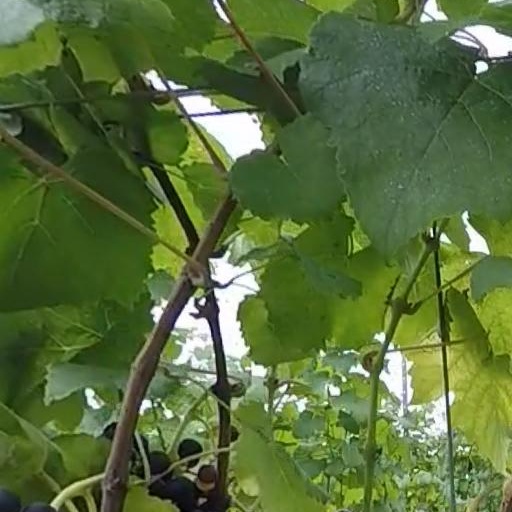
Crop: grape